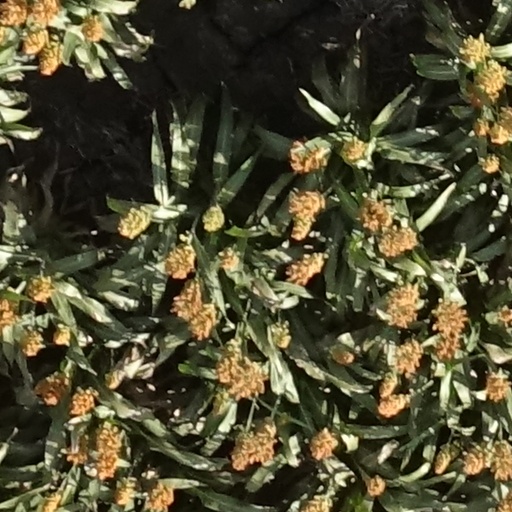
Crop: sorghum